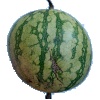
Label: Watermelon 1